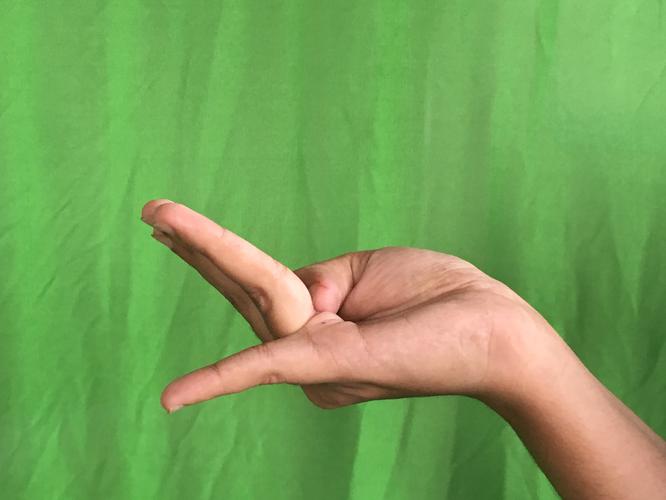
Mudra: Chaturam
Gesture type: single_hand